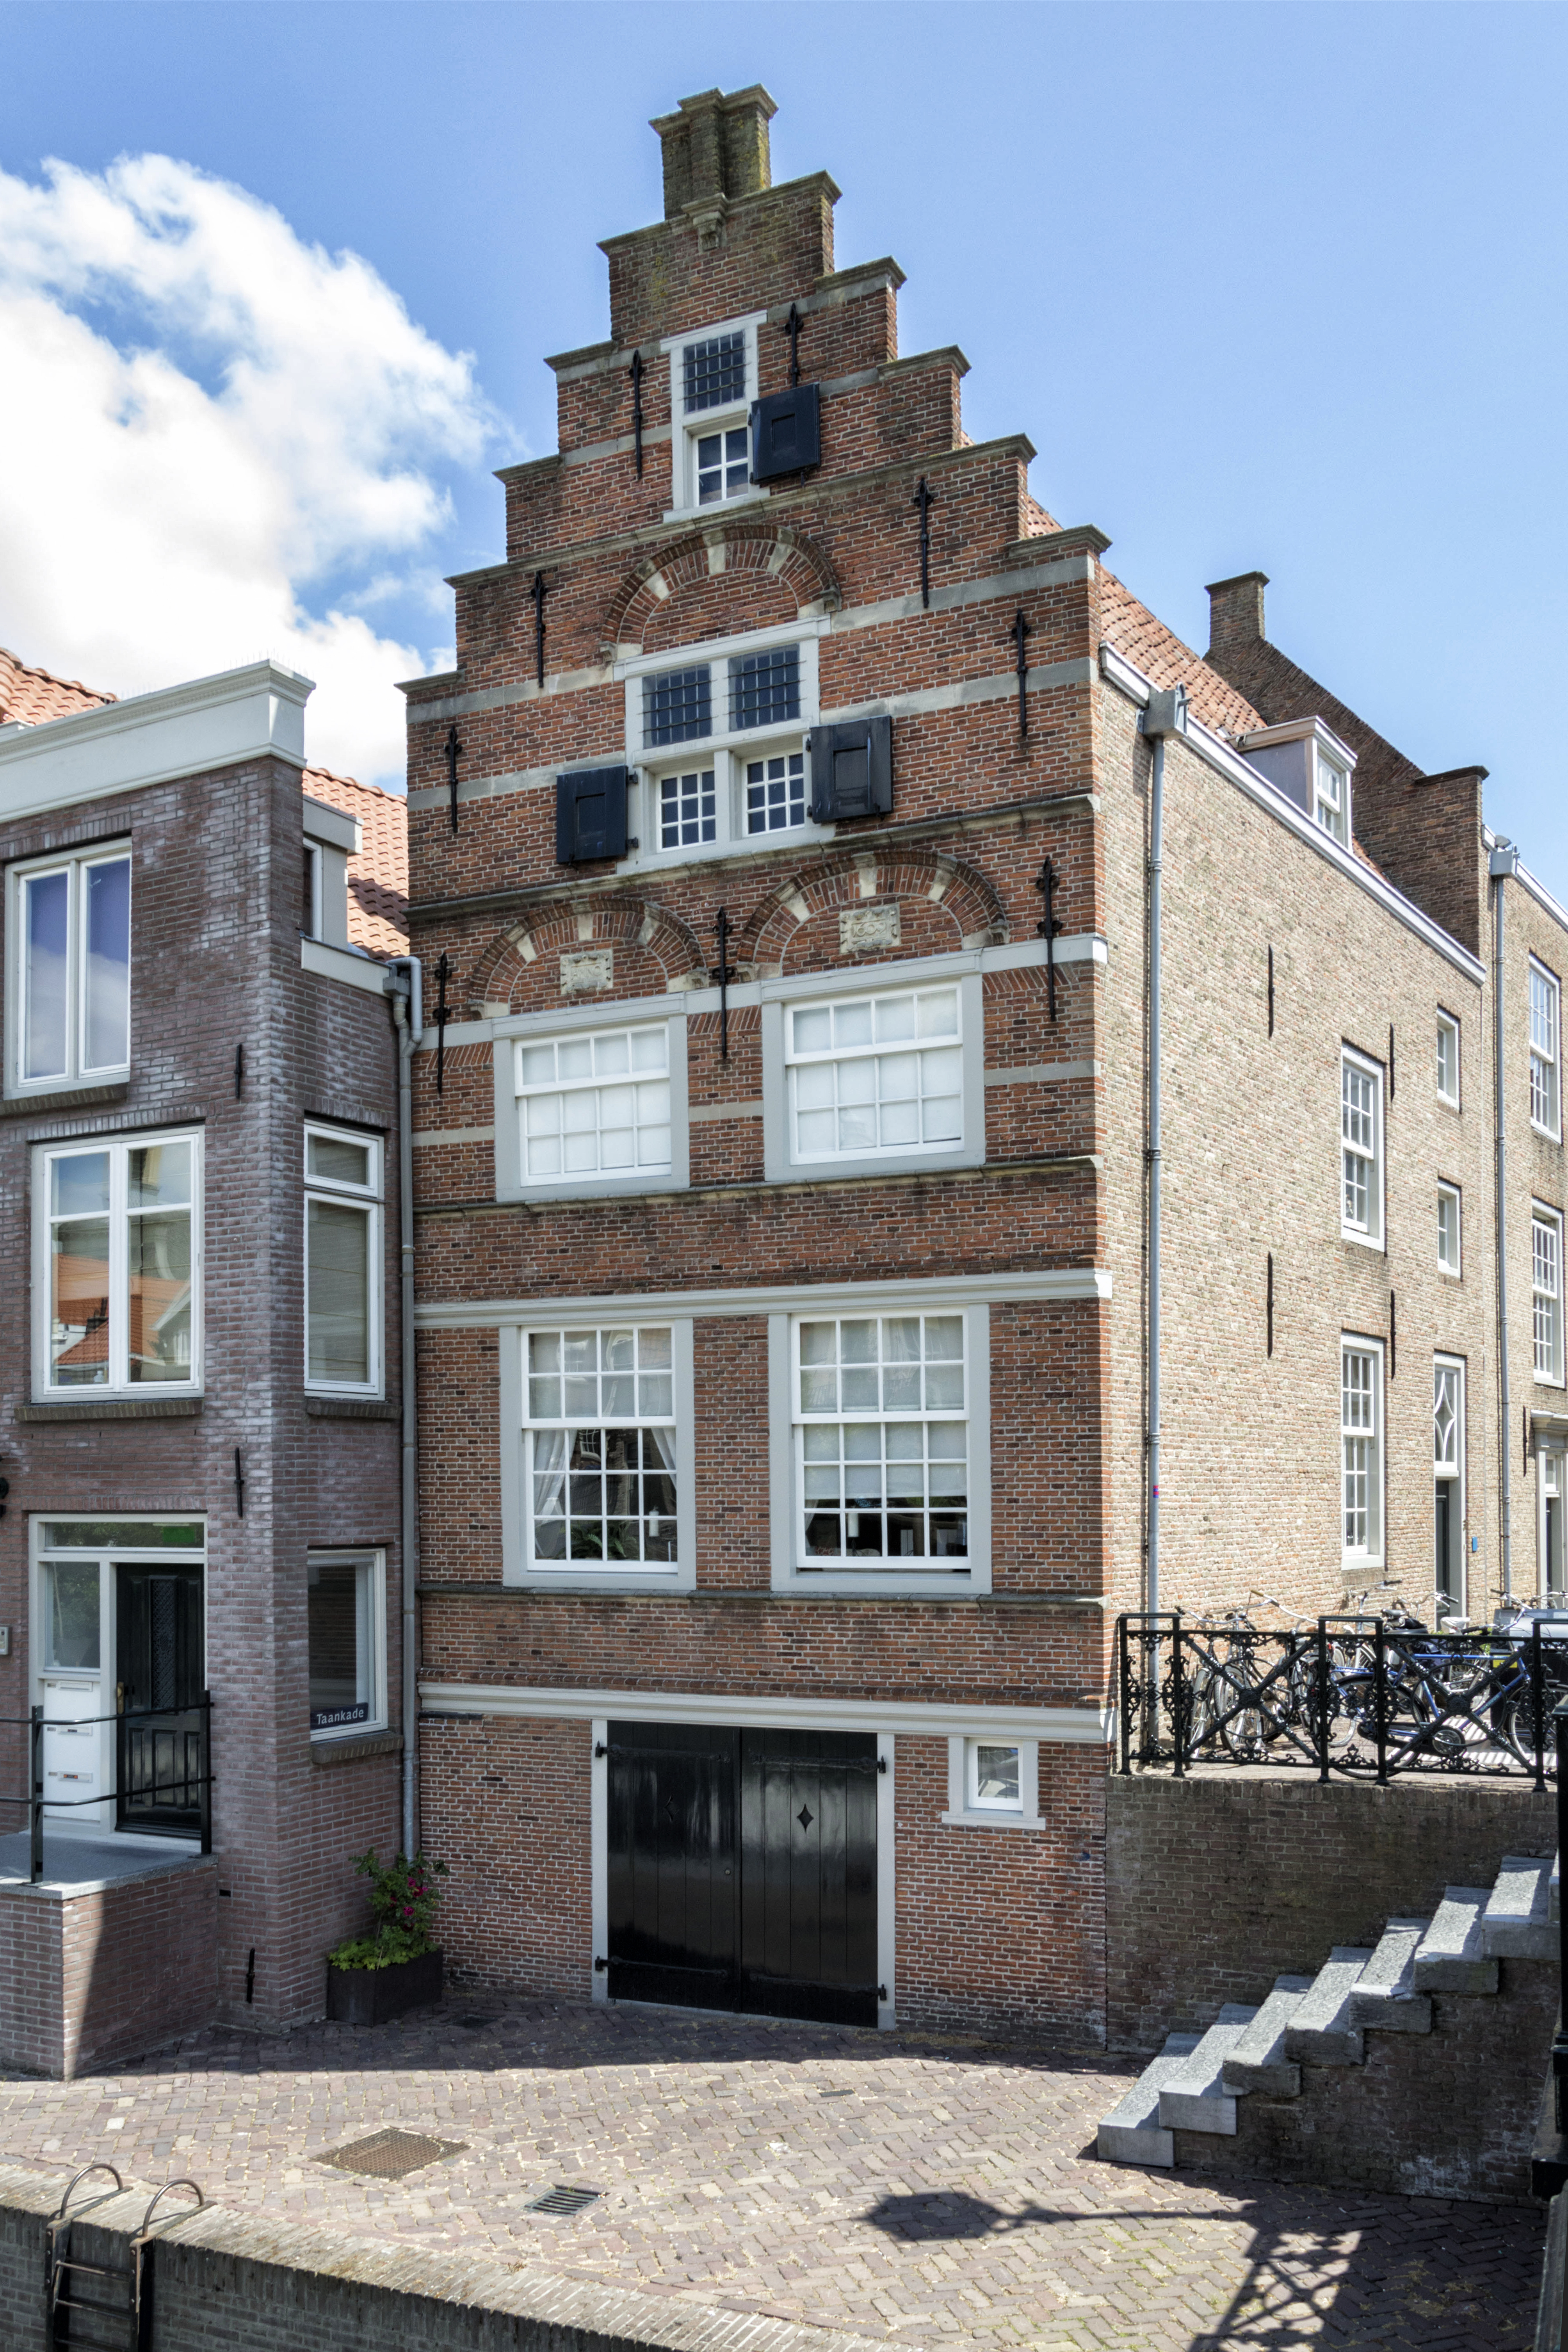
outdoor, architecture, photography, mansion, house, town, van, building, chateau, palace, home, urban, photo, downtown, landmark, facade, property, nikon, historic, brick, tower block, holland, nederland, netherlands, dutch, outdoorphotography, picture, photograph, fotos, foto, fotografie, estate, urbanphotography, geheugen, paulvandevelde, pdvandevelde, padagudaloma, dordrecht, stadsfotografie, nederlandinfotos, historisch, voorstraat, stadswandeling, architectuur, pvdvfotografie, pdvandeveldedordrecht, diep, rondjedordt, dedordtevaer, dutchphotography, nederlandsefotografie, dutchphotogaraphy, totallydutch, fotografienederland, hollandsefotografie, fotografieholland, dordtmonumenteel, fotosdordrecht, fotosvandordrecht, erfgoedcentrumdiep, openmonumentendag, fotovandeweek, dordrechtmonumenteel, neighbourhood, taankade, nieuwbrug, urban area, residential area